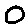
Label: 0